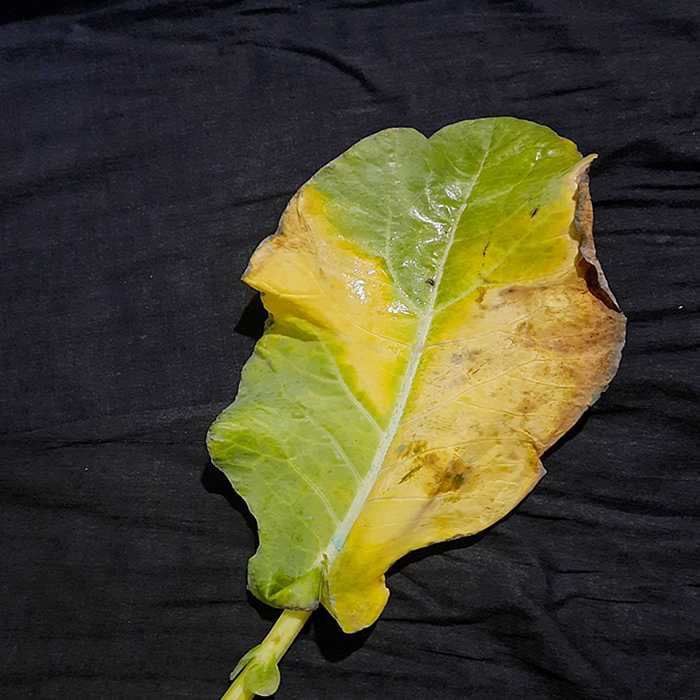
Plant: Cauliflower
Label: Black Rot